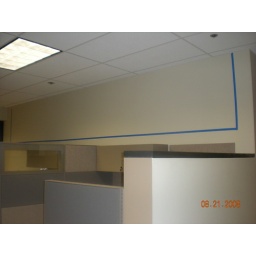
The bare walls of TGP's new office are soon to be decorated in style.